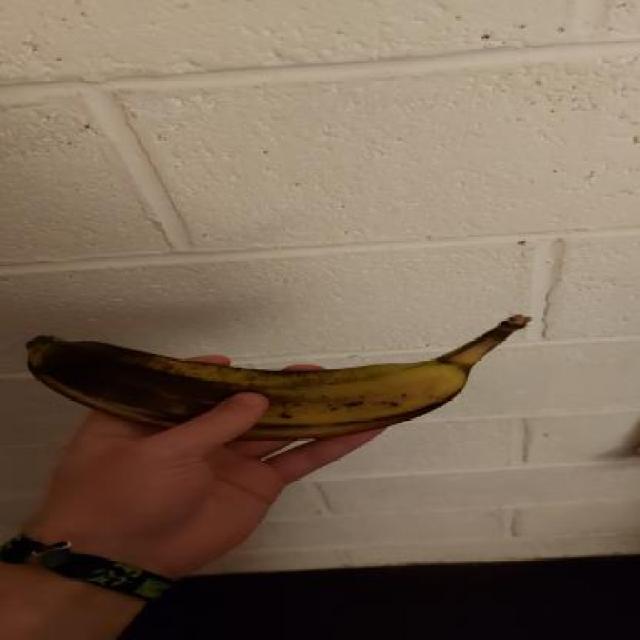
Label: bananas